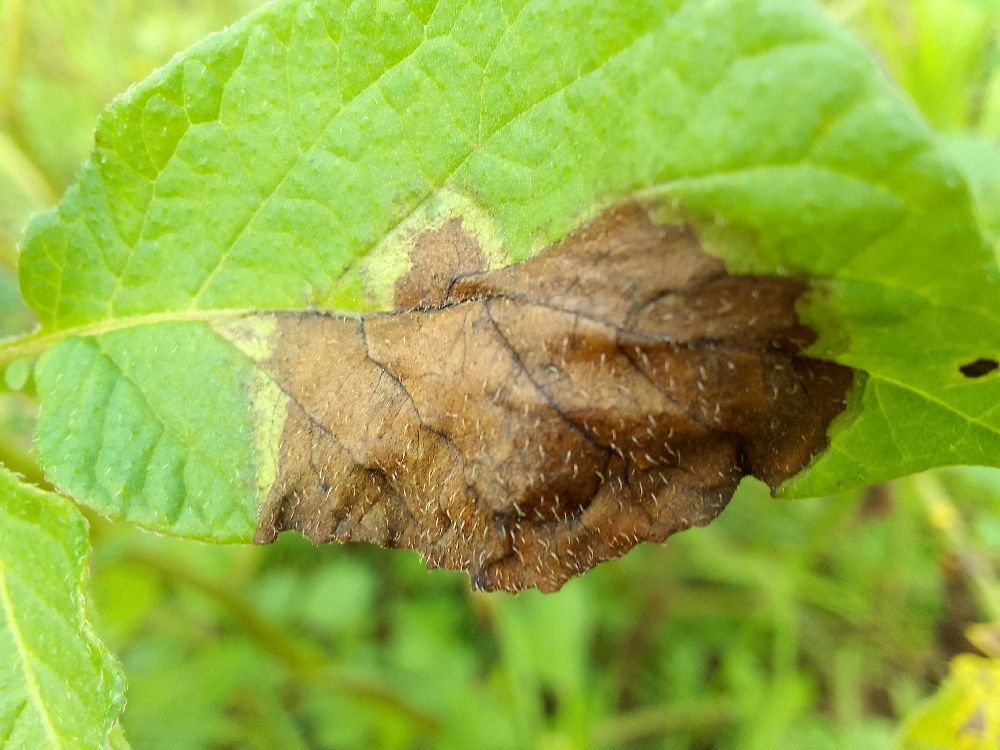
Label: Late blight